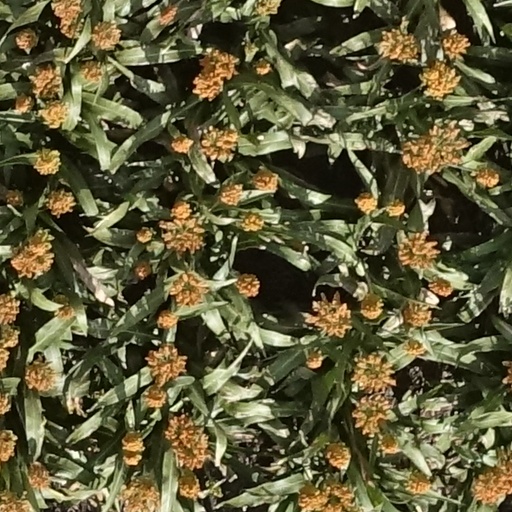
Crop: sorghum